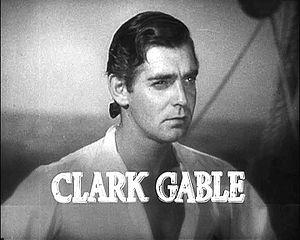
Pilote d'essai est un film américain réalisé par Victor Fleming, sorti en 1938.
Les Révoltés du Bounty est un film américain de 1935, réalisé par Frank Lloyd.